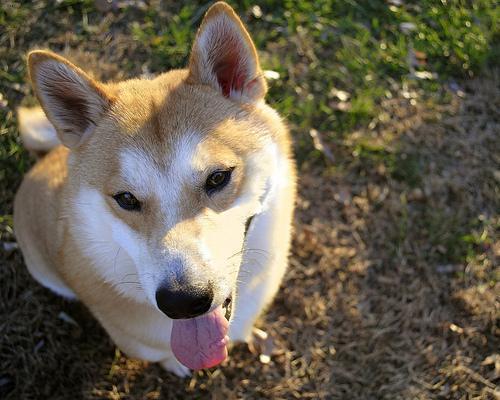
shiba inu